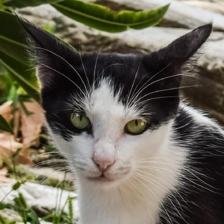
Label: animals